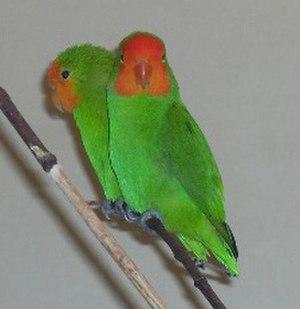
L'Inséparable à tête rouge est une espèce de petit perroquet africain.